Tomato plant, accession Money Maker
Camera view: tilt-top (135 deg); turntable rotation: 150 degrees
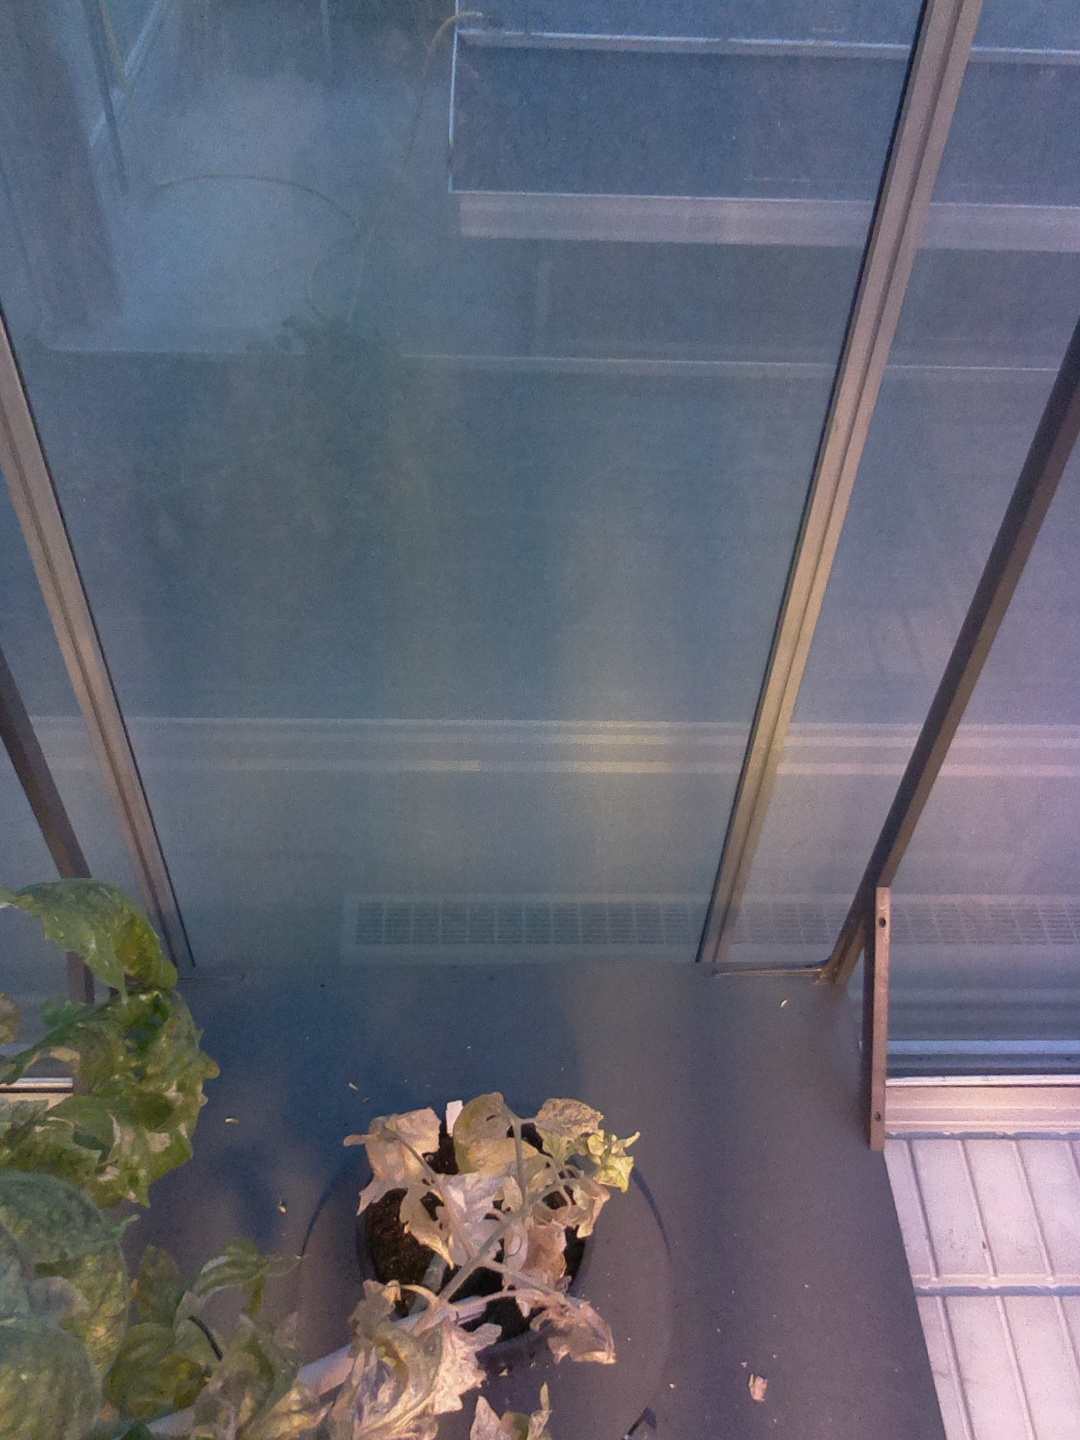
BBCH growth stage 83: 30%-40% of fruits show typical fully ripe color